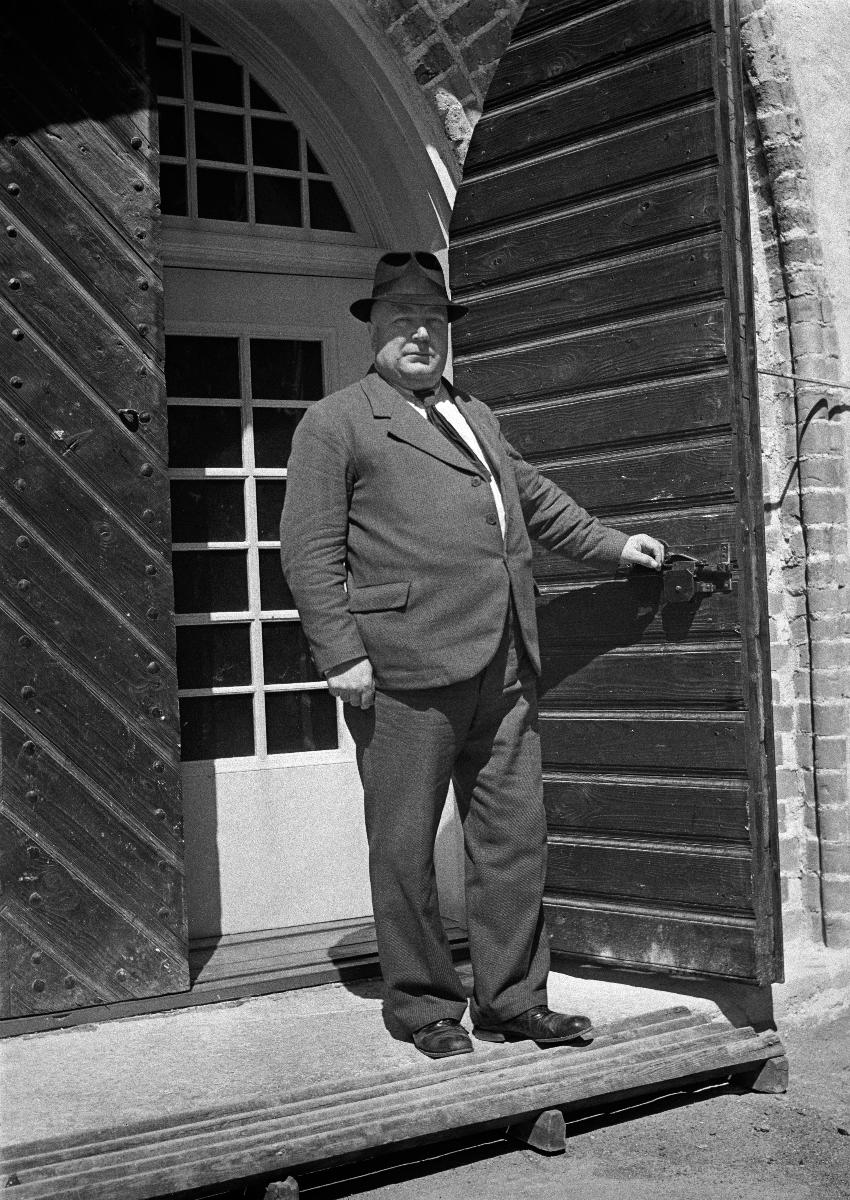
Pernajan keskiaikainen kirkko
Pernå medeltida kyrka; Pernaja Medieval Church
sisällön kuvaus: Pernajan kirkon restaurointi 17.6.1939. Rovasti Isidor Eriksson eteläisen asehuoneen sisäänkäynnin luona. content description: The restoration of Pernaja Church 17.6.1939. Provost Isidor Eriksson at the entrance of the southern Armory. innehållsbeskrivning: Pernå kyrkas restaurering 17.6.1939. Prosten Isidor Eriksson vid ingången till södra vapenhuset.
Kuvaaja: Sundström, Hugo, kuvaaja
Vuosi: 1939
Paikka: Suomi, Uusimaa, Loviisa, Pernaja
Aiheet: HBL; kirkkorakennukset; restaurointi; entistäminen; kirkot; rakennukset; church buildings; restoration (reconstruction); buildings; architecture; churches; restoration; kyrkobyggnader; restaurering; byggnader; arkitektur; kyrkor